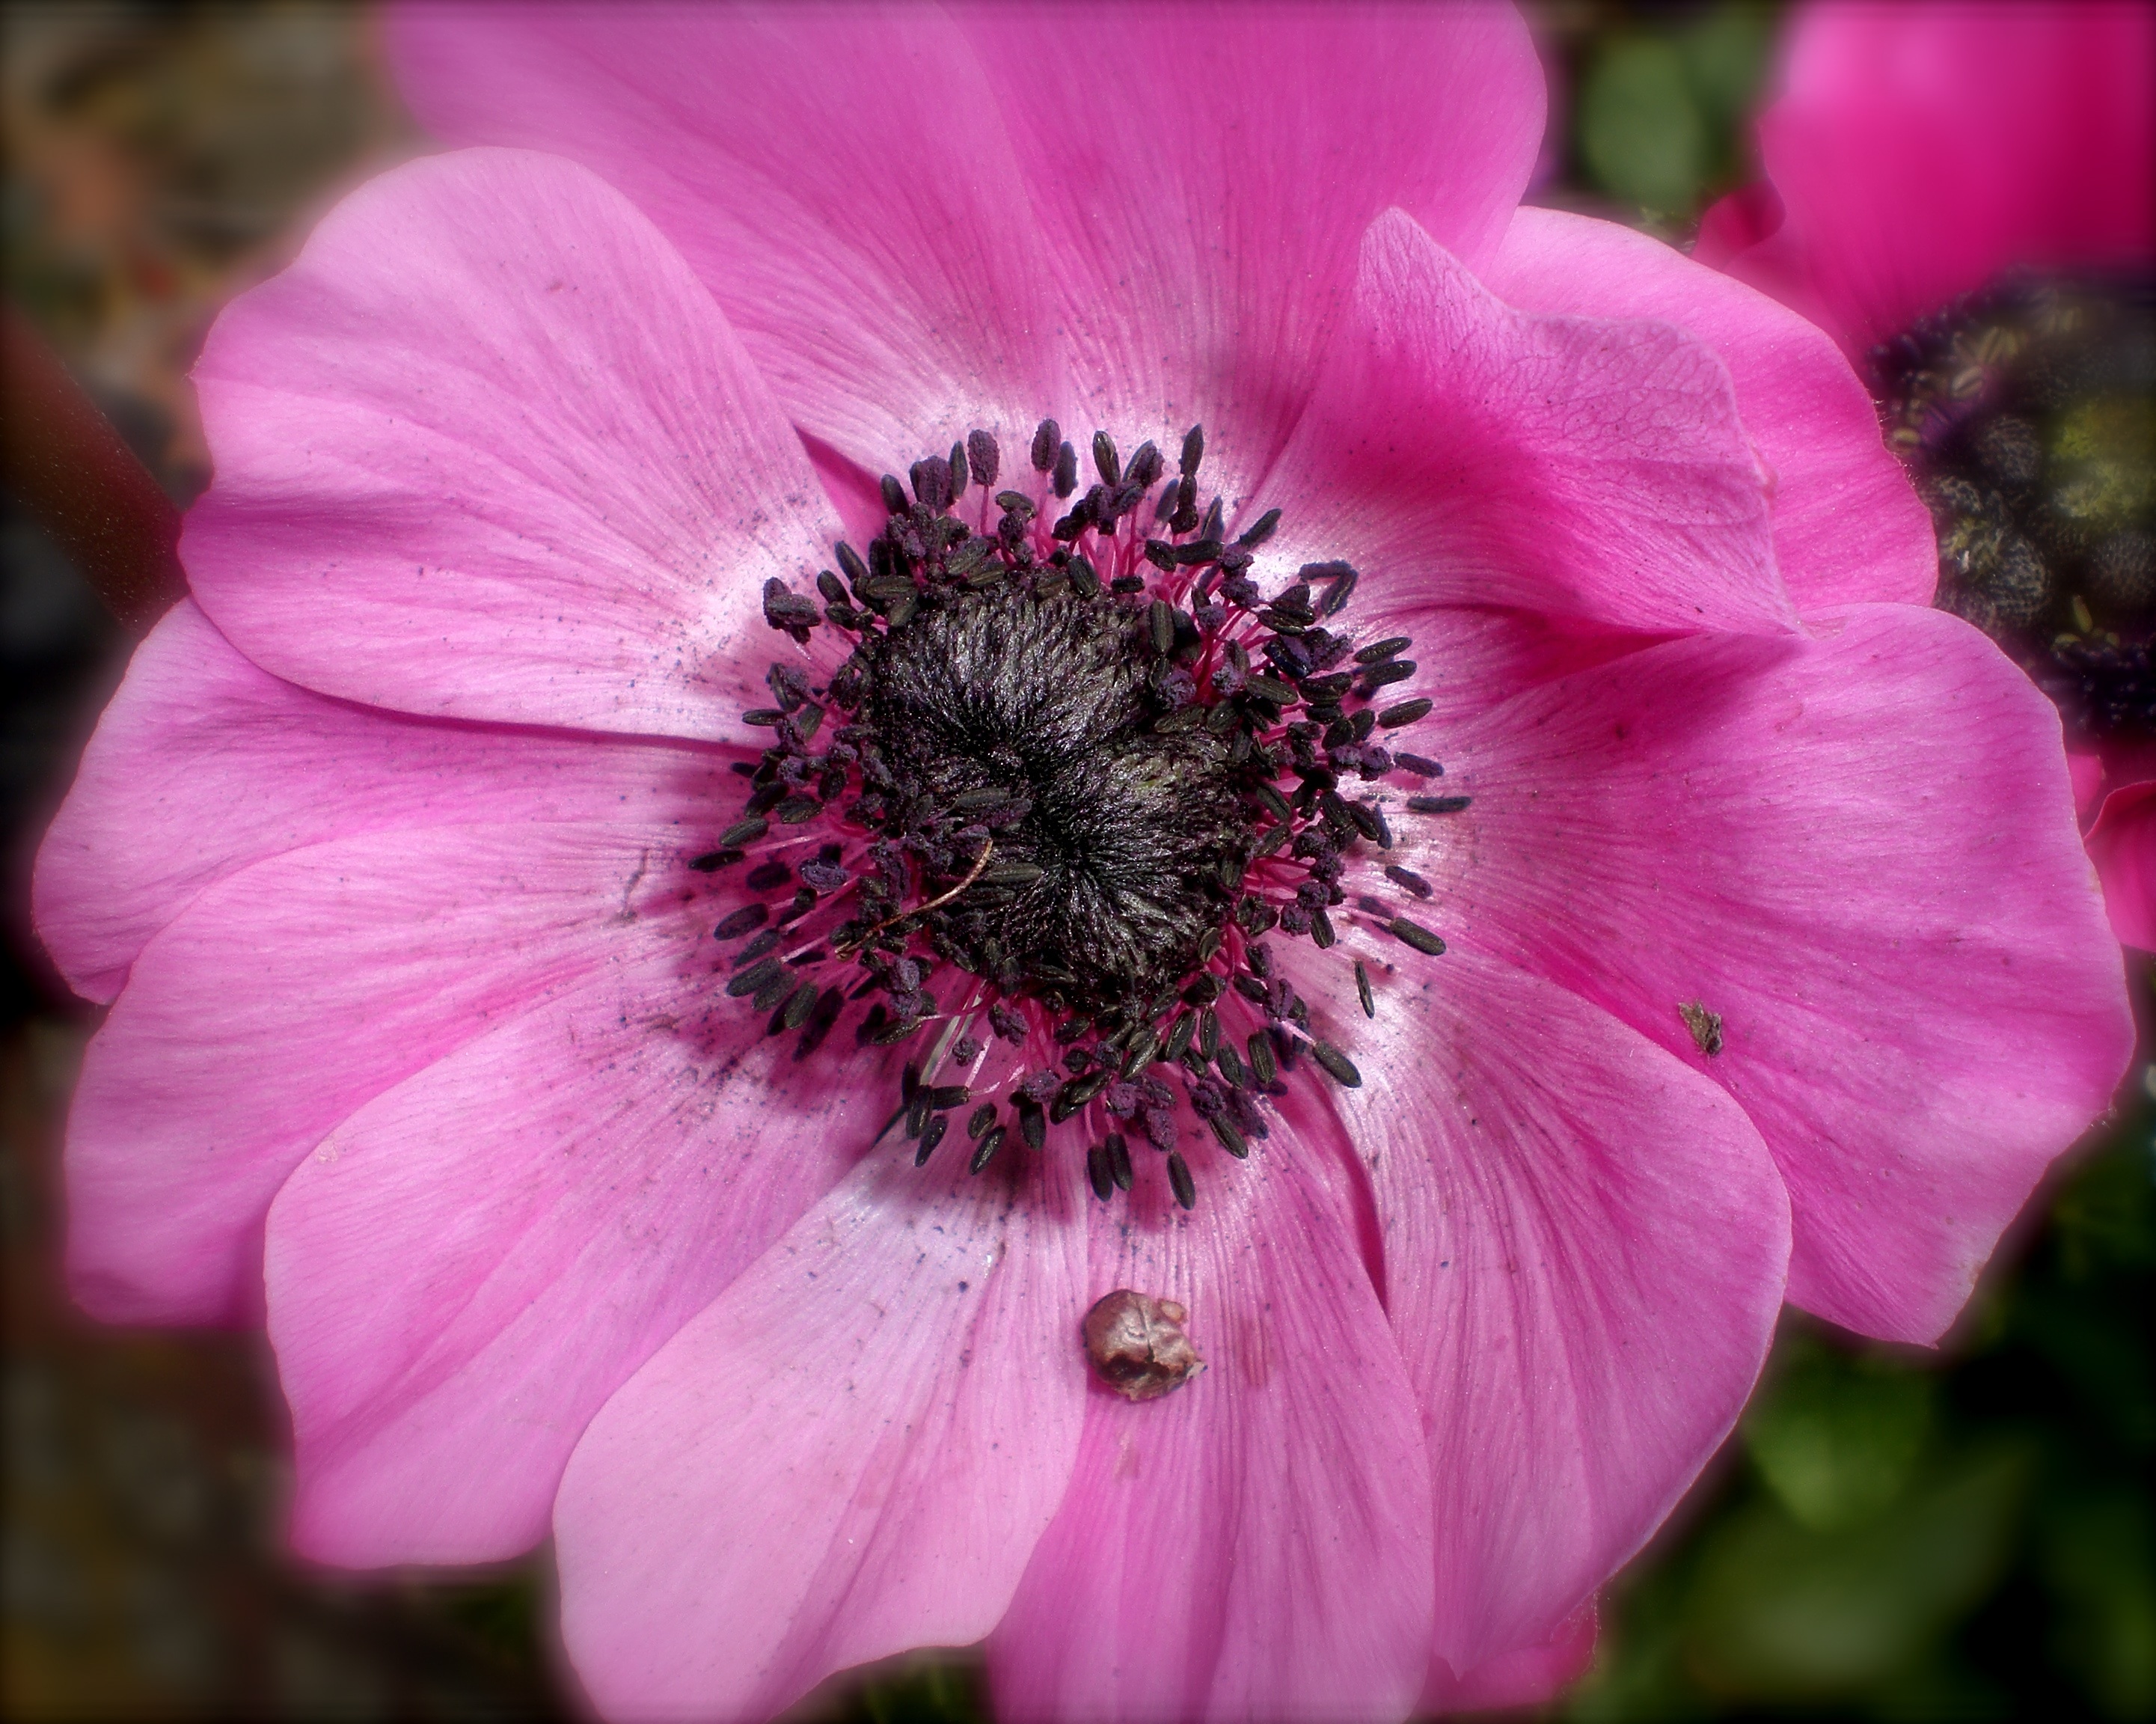
blossom, plant, photography, flower, petal, bloom, spring, botany, pink, flora, wildflower, close up, anemone, macro photography, ornamental plant, flowering plant, annual plant, plant stem, land plant